Étrappe

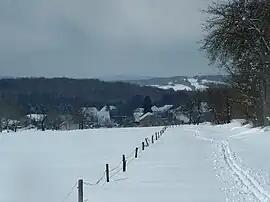
A general view of Étrappe

Étrappe is a commune in the Doubs département in the Bourgogne-Franche-Comté region in eastern France.